Tokeland Hotel

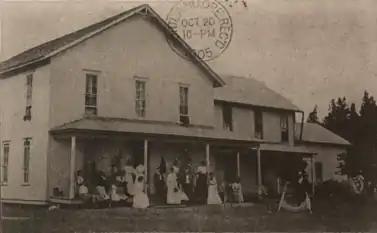
1905 view of the Tokeland Hotel from the south. The Kindred farmhouse is the two and half story structure on left. In 1899, the addition to the right was added, creating an "L" shape to the building.

In 1899, the Kindreds built a two-story addition which gave the structure an 'L' shape and opened to the public as the Kindred Inn. Shortly thereafter the name was changed to Tokeland Hotel, in honor of the Shoalwater Bay Tribe's Chief Toke, for whom Toke Point was also named.